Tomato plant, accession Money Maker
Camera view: tilt-top (135 deg); turntable rotation: 180 degrees
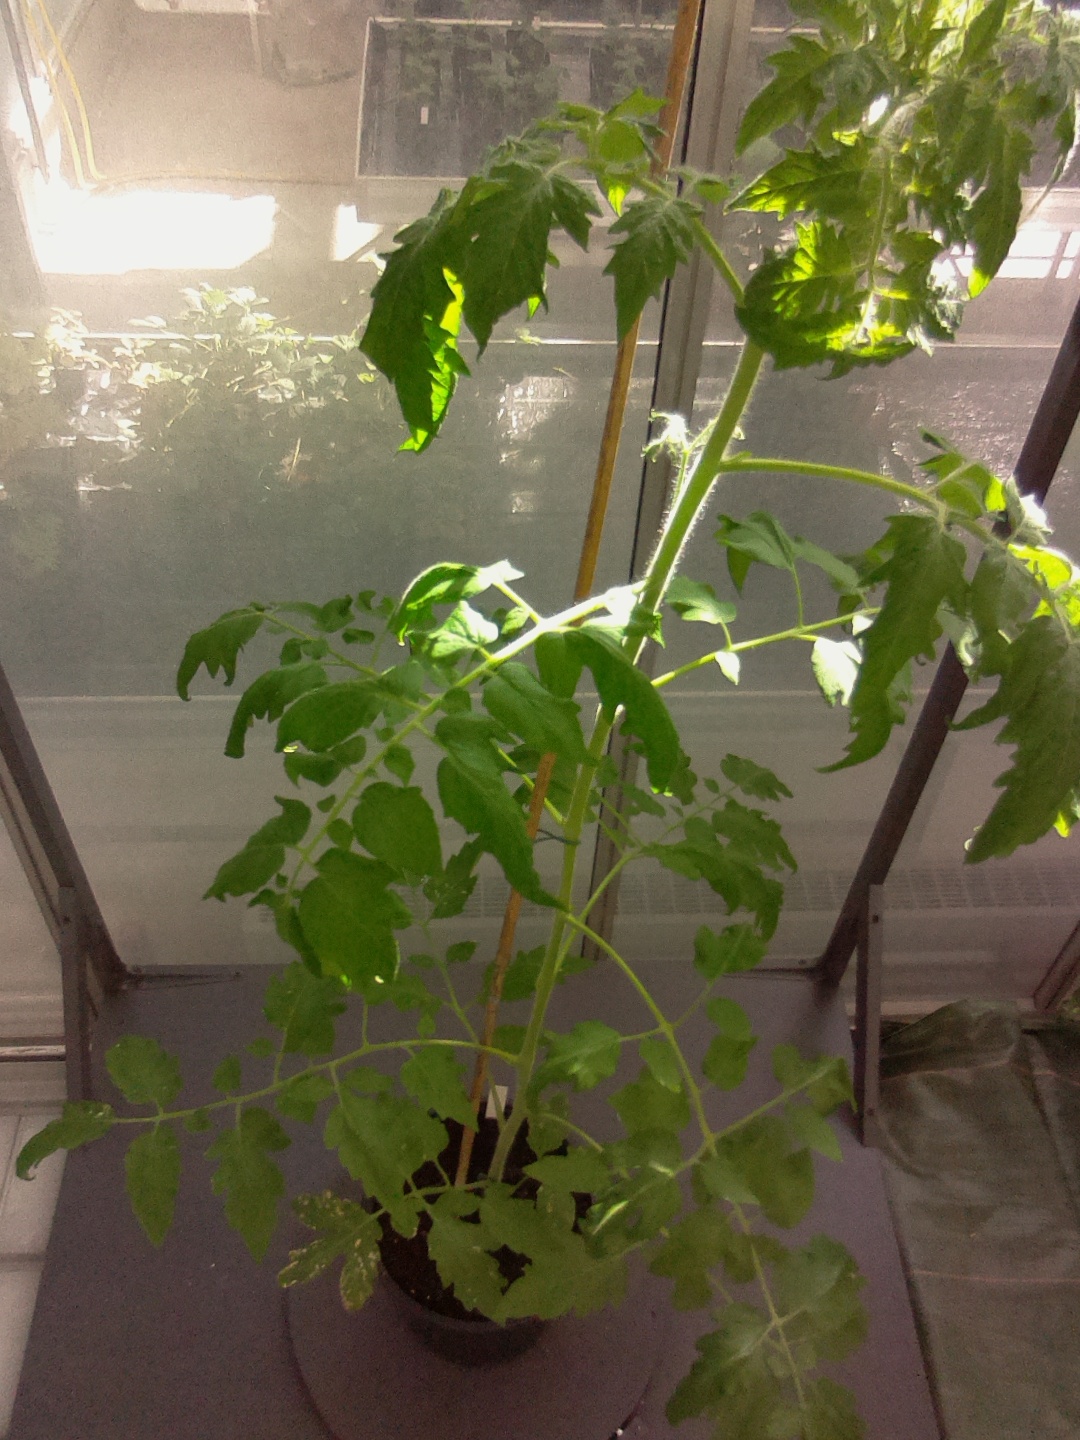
BBCH growth stage 60: First flowers open